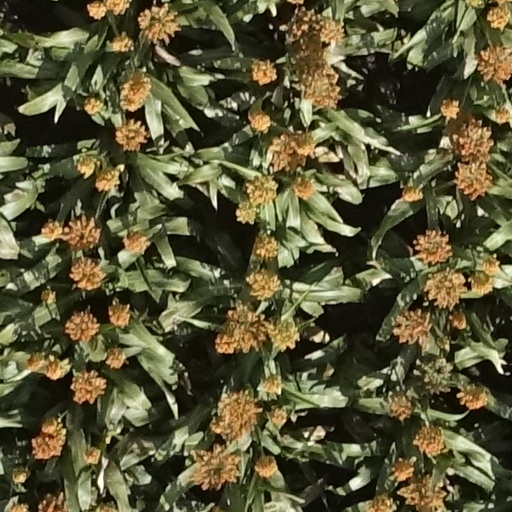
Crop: sorghum